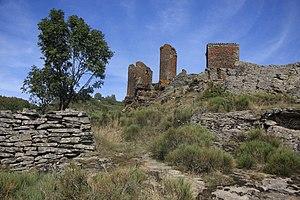
Le château du Tournel